Clark County Museum

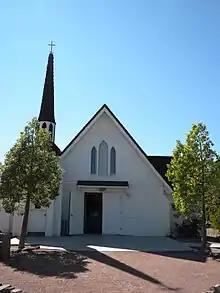
Candlelight Wedding Chapel located at the Clark County Heritage Museum

The museum focuses on the history of the southernmost county in Nevada with emphasis on the early Native American inhabitants such as the Paiute people, as well as mining, the impact of the railroads, and gaming. Exhibits include several historic houses as well as a recreated ghost town.